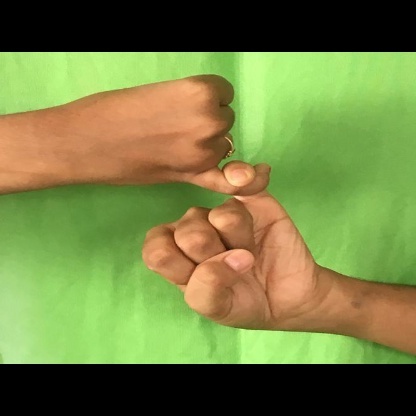
Mudra: Kilaka